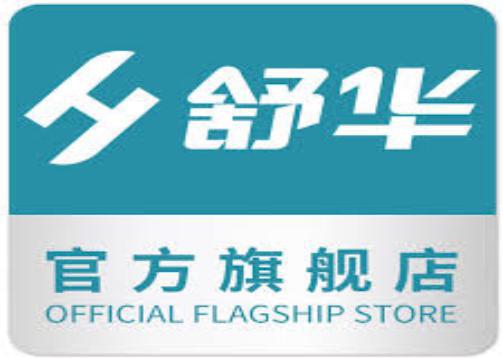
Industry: Sports